Mauser Model 1889

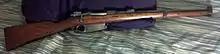
Argentine Mauser 1891 carbine

While this was taking place, the Argentine Small Arms Commission contacted Mauser in 1886 to replace their Remington Rolling Block rifles. 180,000 rifles and 30,000 carbines, all chambered in 7.65×53mm Mauser, were ordered. As with other early Mausers, the arms, designated "Mauser Modelo 1891", were made by the Ludwig Loewe Company and Deutsche Waffen und Munitionsfabriken. Mauser 1891 carbines were still in service with the Argentine Police in the 1960s.